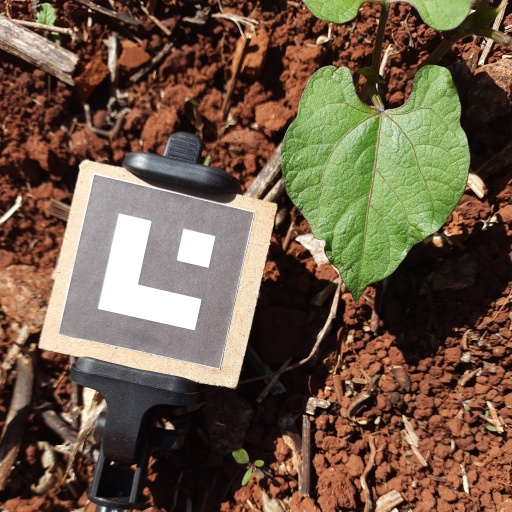
Observations: wavy surface, no eating holes, under sunlight